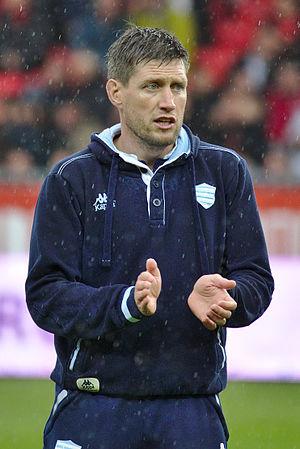
Ronan John Ross O'Gara, né le 7 mars 1977 à San Diego aux États-Unis, est un ancien joueur de rugby à XV irlandais qui évolue au poste de demi d'ouverture avec l'équipe d'Irlande et la province du Munster.
La Nuit du rugby est une cérémonie organisée chaque année depuis 2004 sous l'égide de la Ligue nationale de rugby en collaboration avec Provale et TECH XV, pour récompenser les acteurs du rugby professionnel français qui se sont distingués lors des championnats de France de rugby Top 14 et Pro D2. De nombreux prix sont remis lors de la cérémonie parmi lesquels on trouve :